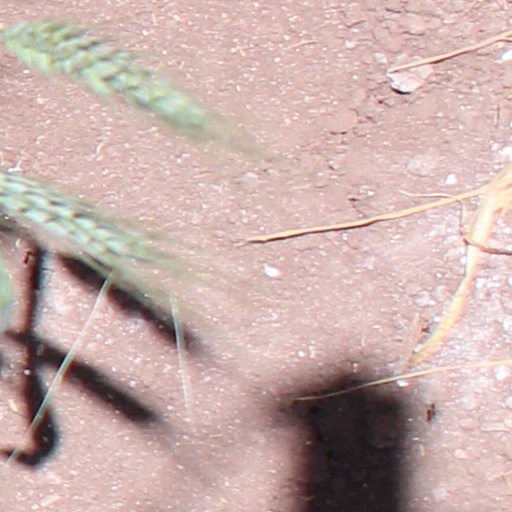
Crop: wheat